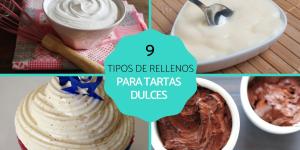
tipos de rellenos para tartas dulces